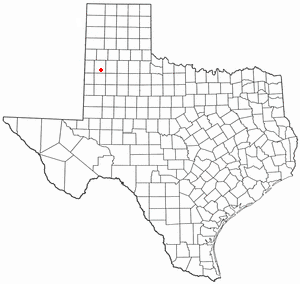
La ville américaine de Littlefield est le siège du comté de Lamb, dans l’État du Texas. Elle comptait 6 372 habitants lors du recensement de 2010.